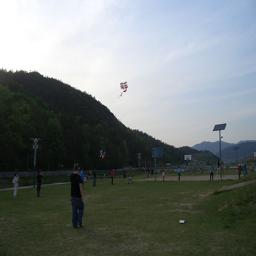
A man standing in a field under a flying kite.
A group of people in grassy area flying kites.
People standing in a dark field with a kite flying in the distance.
A kite flying in a park full of people.
Pair of kites flown on grassy area with several onlookers.